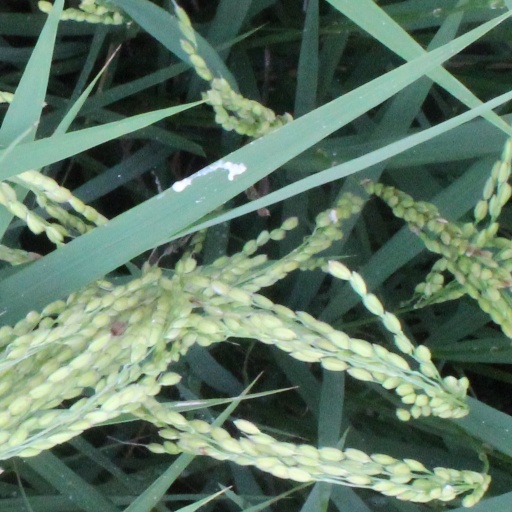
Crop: rice